The Soul-Mate

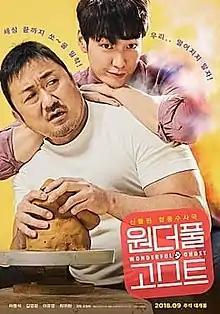
Theatrical release poster

The Soul-Mate (also known as Wonderful Ghost) is a 2018 South Korean comedy-drama film directed by Jo Won-hee. The film stars Ma Dong-seok, Kim Young-kwang and Lee Yoo-young. It was released on September 26, 2018.